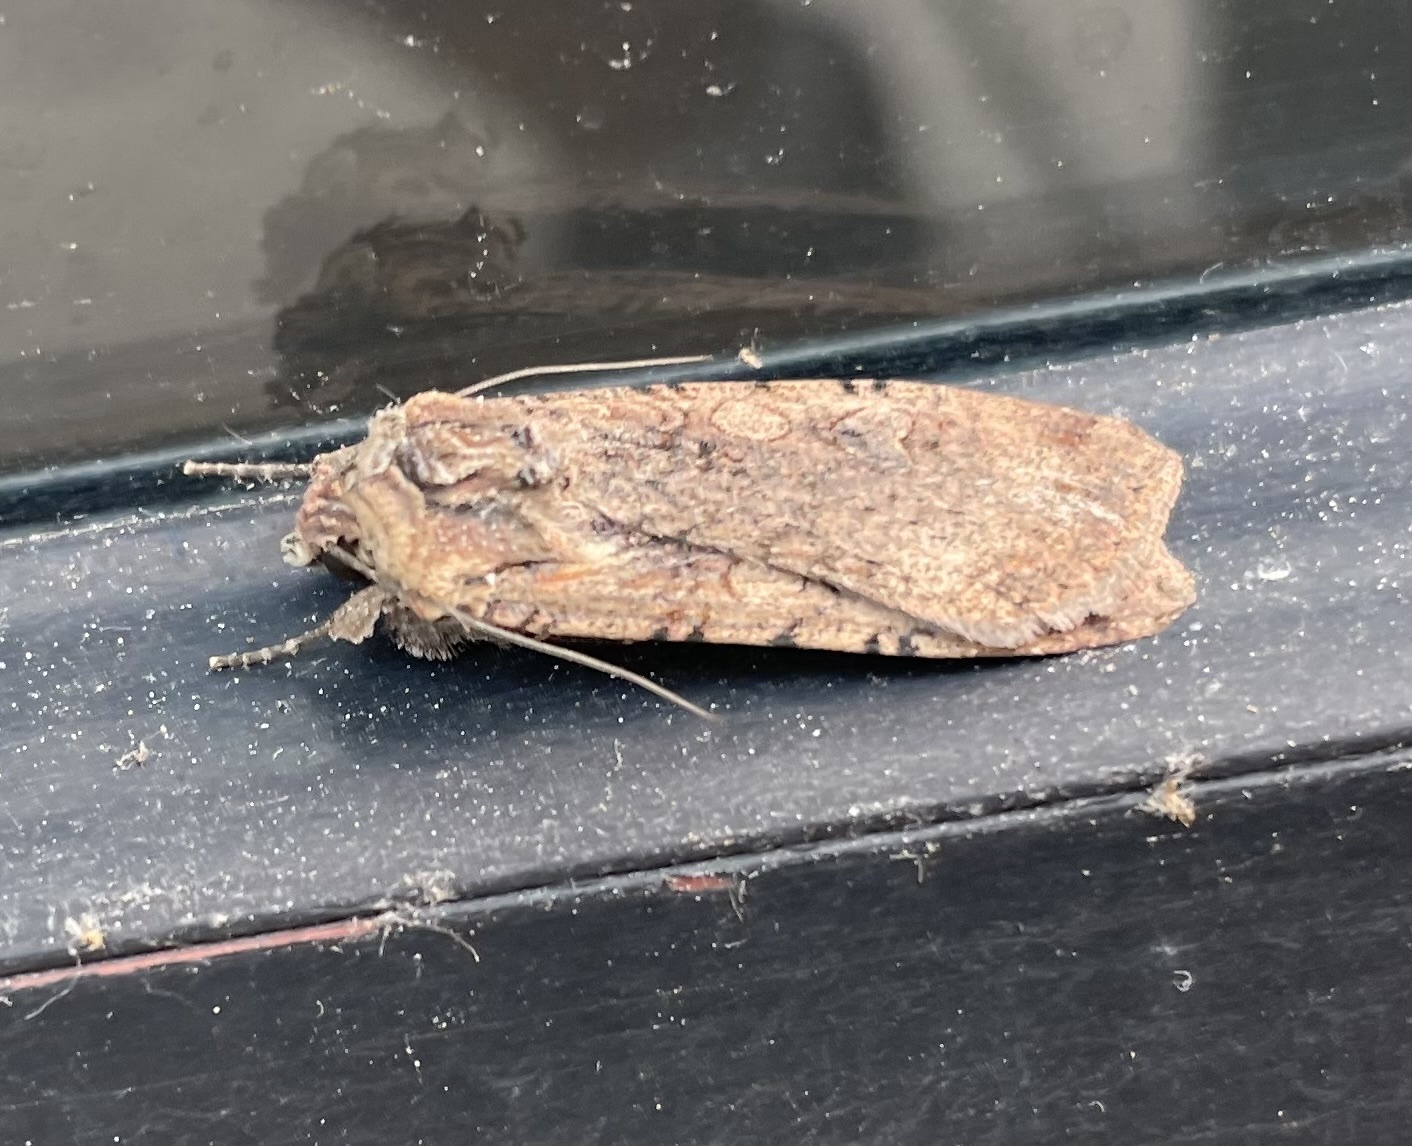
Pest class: cutworms